Greg Zuerlein

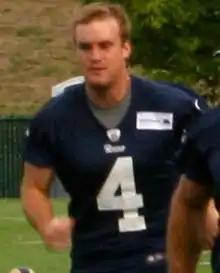
Zuerlein during Rams training camp in 2012

Zuerlein made his NFL debut in the season opener against the Detroit Lions and converted two extra point attempts and three field goal attempts in the 27–23 loss. In Week 3, against the Chicago Bears, he made a 56-yard field goal, the longest at Soldier Field. In Week 4, he hit a 60-yard field goal against the Seattle Seahawks, which beat the franchise record of 58 yards, set by Zuerlein earlier in the same game. The kick broke Jeff Wilkins' 14-year record. He became the first player in NFL history to make a 60-yard field goal and a 50-plus yarder in the same game. He was named NFC Special Teams Player of the Week for his effort against the Seahawks. In Week 6, Zuerlein missed three field goals wide left, the first two from 37 and 52 yards, and the final one at 66 yards to tie the game against the Miami Dolphins. In Week 13, Zuerlein made a 54-yard field goal with 26 seconds remaining in overtime to give the Rams a 16–13 victory over the San Francisco 49ers at the Edward Jones Dome. It was the second longest successful field goal in NFL overtime history, three yards short of the NFL overtime record, which is held by Sebastian Janikowski. He earned another NFC Special Teams Player of the Week award for his game against the 49ers. In 2012, he attempted 13 field goals of 50 yards or longer, converting seven. Overall, in his rookie season, he converted all 26 extra point attempts and 23 of 31 field goal attempts.